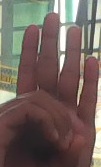
ASL sign: 0